Lockheed NF-104A

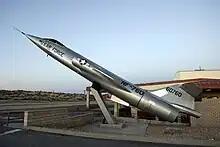
NF-104A Tail Number 760 at the U.S. Air Force Test Pilot School.

The second NF-104A (USAF "56-0760") was accepted by the USAF on 26 October 1963. After retirement, this aircraft was mounted on a pole outside the U.S. Air Force Test Pilot School at Edwards Air Force Base and can still be seen there today. The extended wingtips, RCS, metal nose cone, and other parts from "56-0760" were loaned to Darryl Greenamyer for his civilian aviation record attempts using a highly modified F-104. When he was forced to eject during a record flight, his aircraft was destroyed and the parts were never returned.